Gillian Robespierre

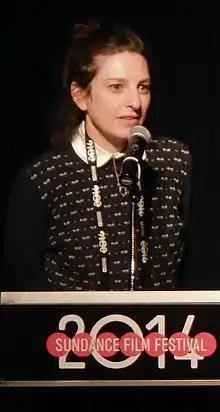
Gillian Robespierre, 2014

Robespierre was born to a Jewish family and raised in New York City. In 2005 she graduated from the School of Visual Arts, where she majored in Film and Video.